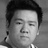
Emotion: neutral